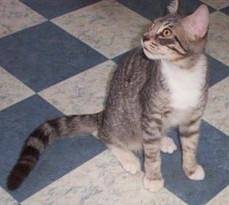
Label: cat